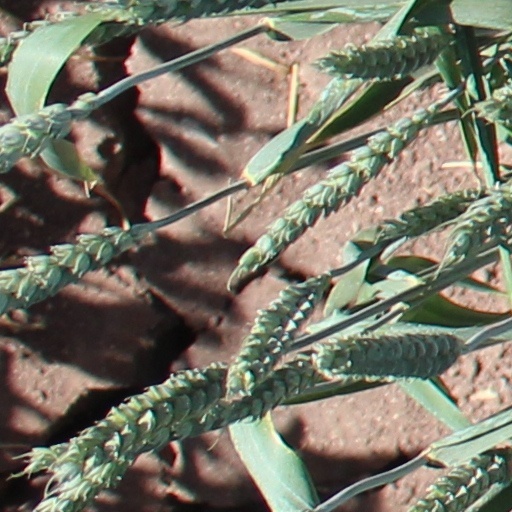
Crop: wheat